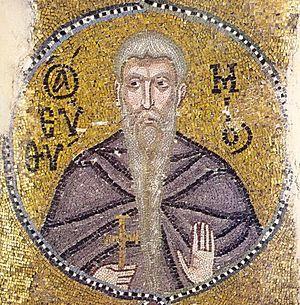
Le monastère Néa Moní de l’île grecque de Chios est un édifice d'époque byzantine inscrit dans la liste du patrimoine mondial de l’UNESCO depuis 1990. Cet édifice religieux vieux de près de mille ans se situe sur le Mont Provaetion sur l’île de Chios. Cette île fait aujourd’hui partie de la Grèce et se trouve à près d’une dizaine de kilomètres des côtes turques actuelles. Quant au monastère, il est blotti dans une vallée cachée à 11 km à l’ouest de Chios.